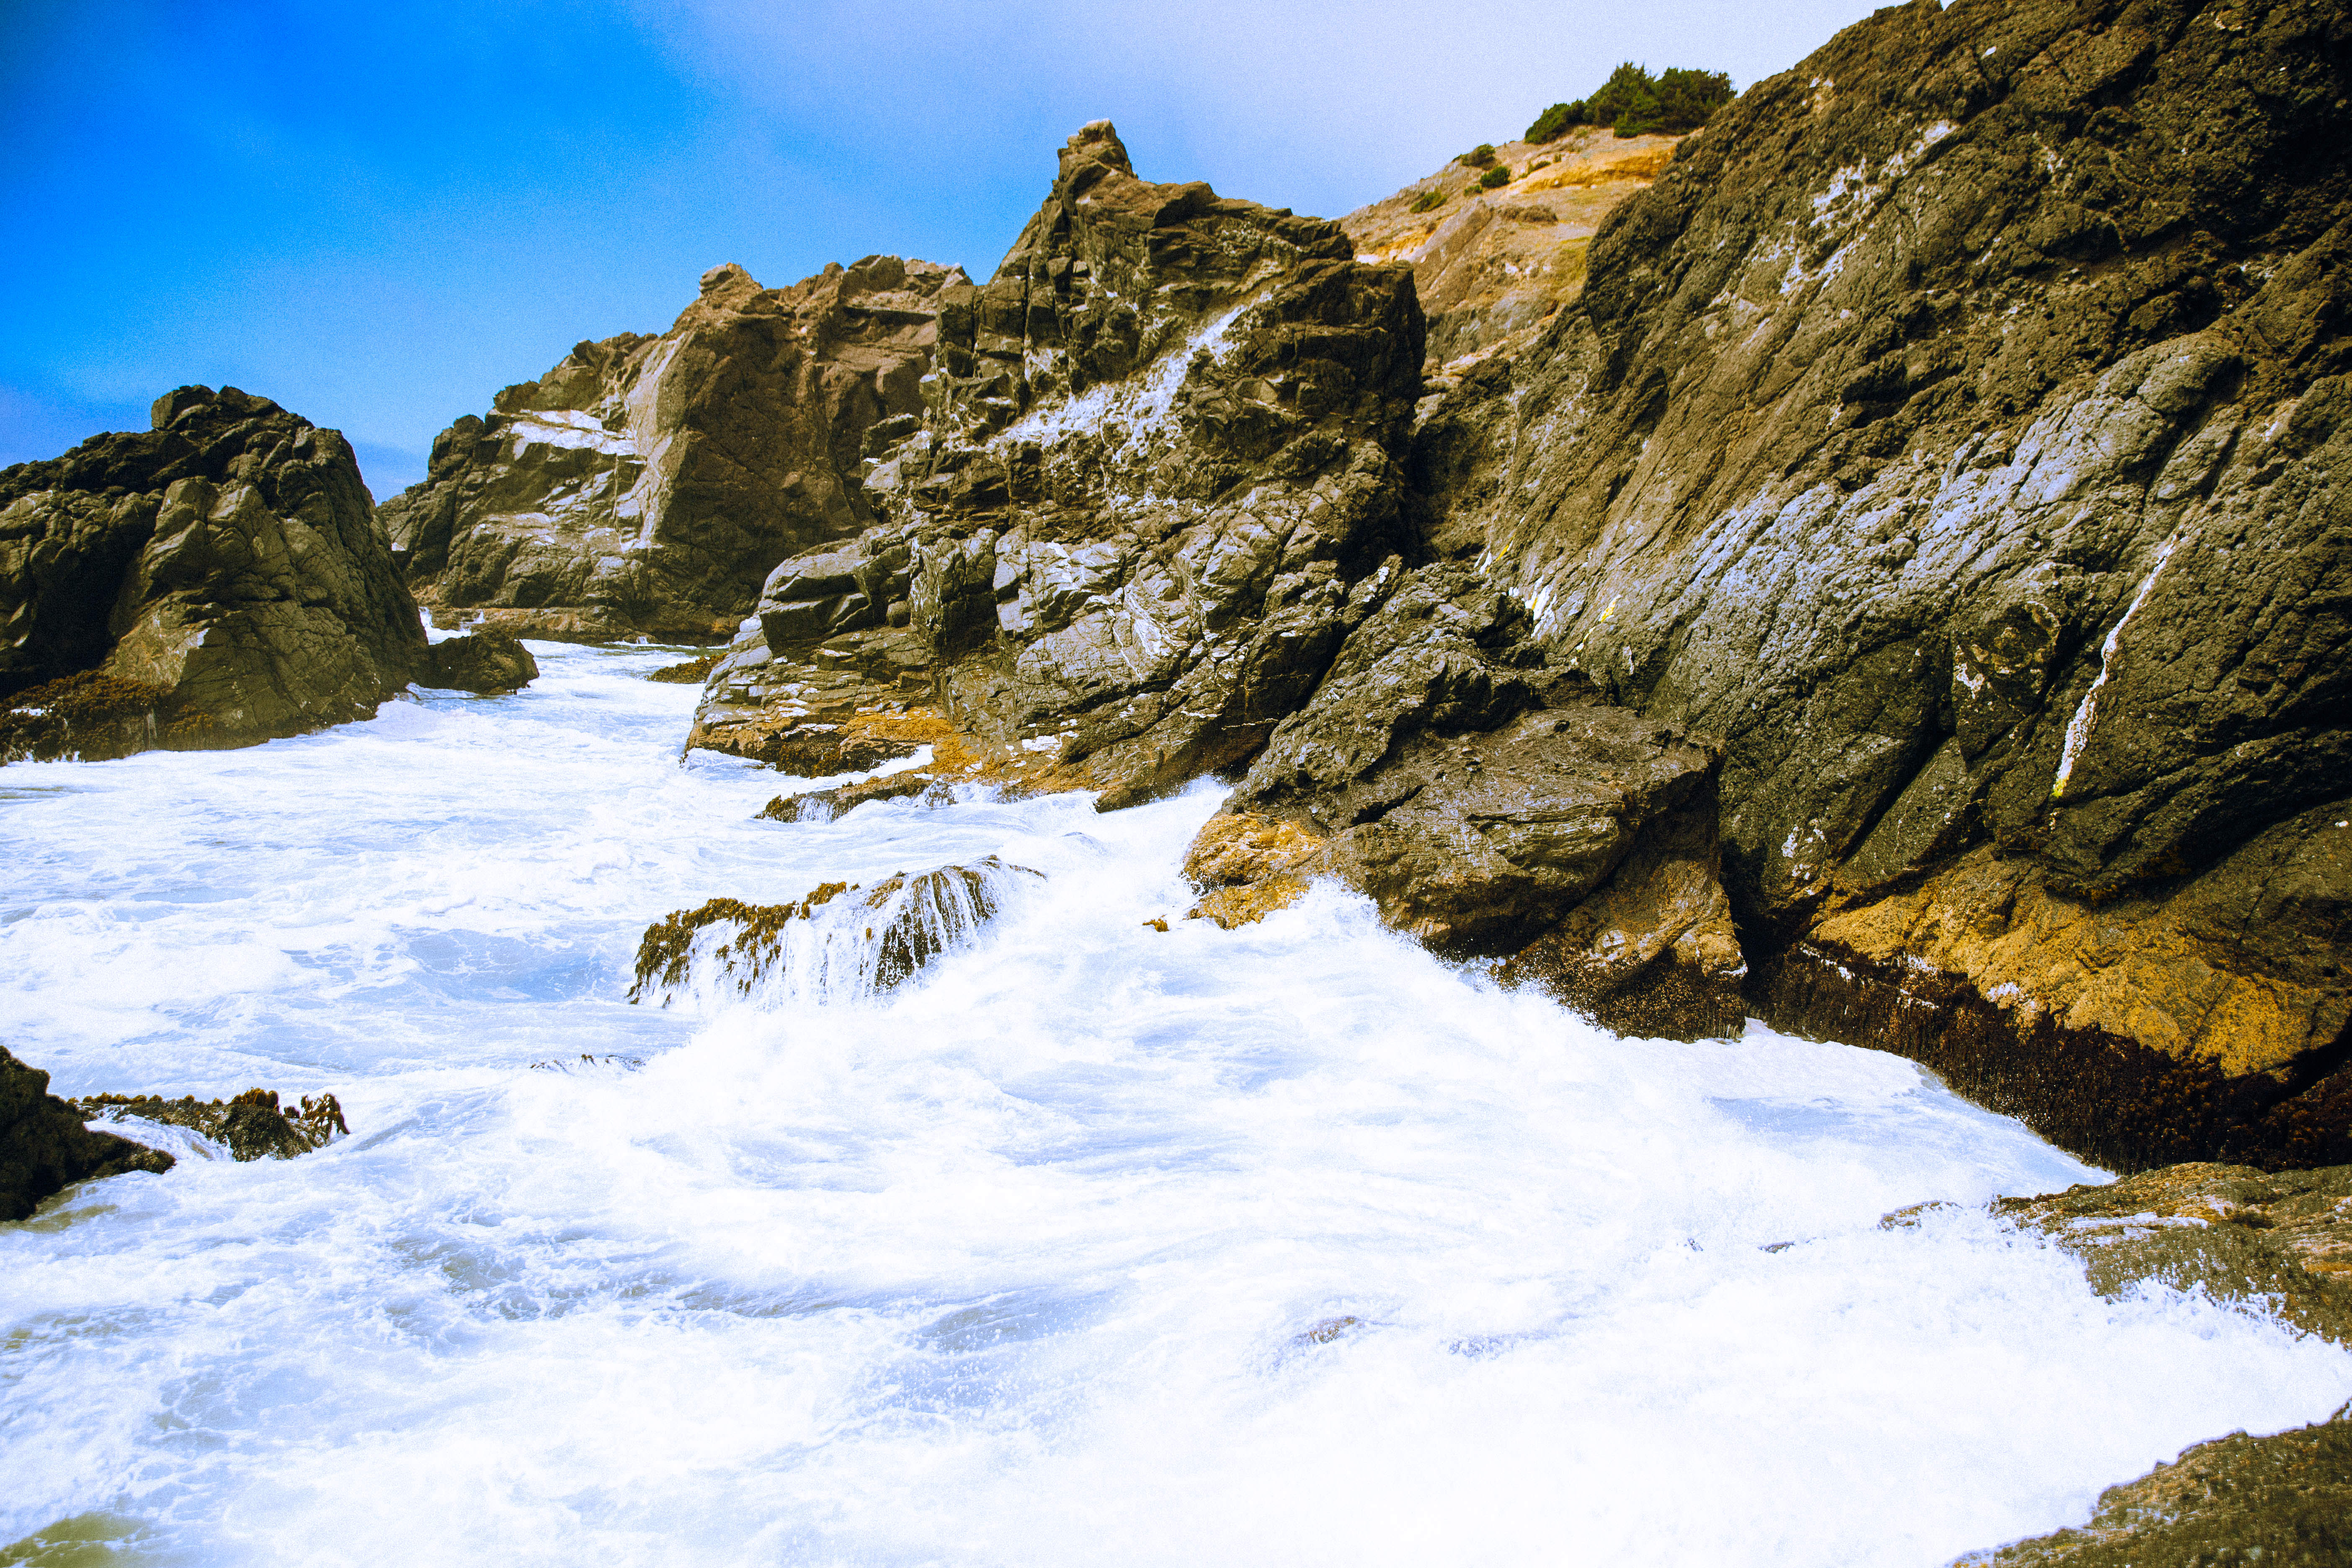
beach, landscape, sea, coast, water, nature, rock, ocean, wilderness, mountain, snow, sunset, lake, river, valley, mountain range, travel, motion, cliff, stream, scenic, seascape, rapid, seashore, terrain, ridge, body of water, rocks, outdoors, waves, geology, daylight, alps, loch, seafoam, landform, geographical feature, mountainous landforms, Mossy rocks